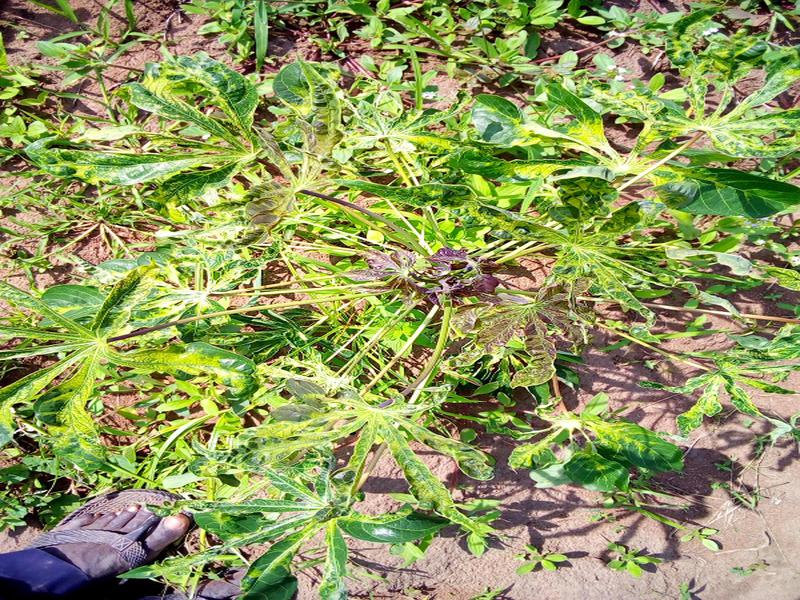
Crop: cassava
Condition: mosaic_disease